Rio Grande do Norte

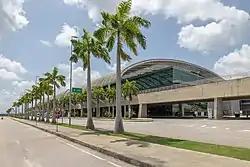
Greater Natal International Airport.

Portuguese is the official national language, and thus the primary language taught in schools, but English and Spanish are part of the official high school curriculum.